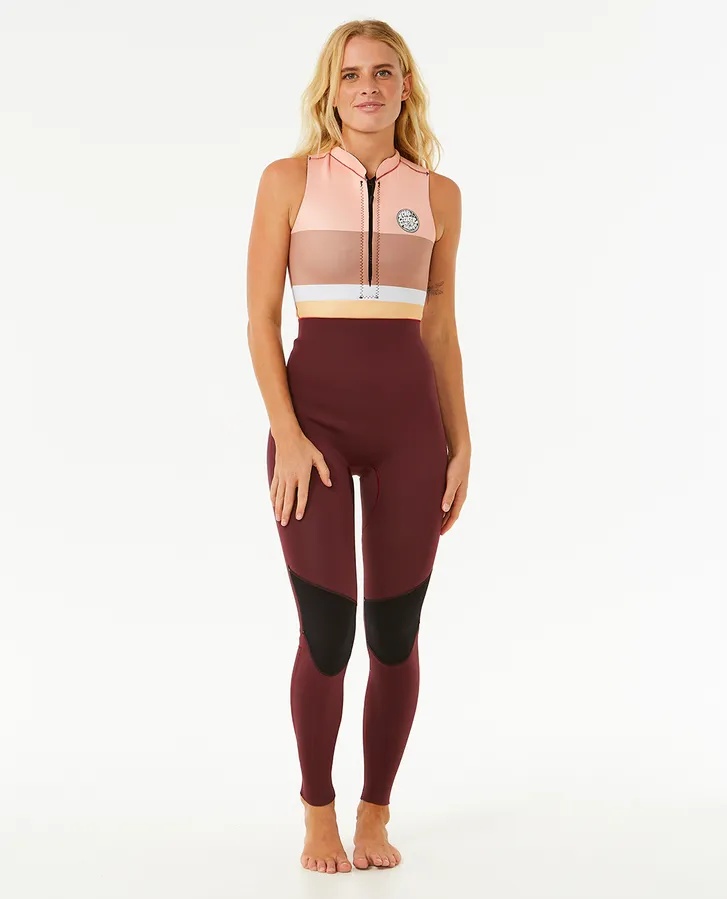
G Bomb 1.5mm Long Jane
Embrace the water with confidence in the G Bomb 1.5mm Long Jane. This sleeveless wonder, constructed from premium E5 neoprene, provides a comfortable and form-fitting silhouette. The meticulously executed e-stitching ensures long-lasting durability, allowing you to focus on your performance, not your gear. Experience the perfect blend of comfort and resilience, designed to keep you in the water longer and feeling your best.
Brand: Rip Curl
Category: Sporting Goods > Outdoor Recreation > Boating & Water Sports > Boating & Water Sport Apparel > Wetsuit Pieces > Wetsuit Tops